Sergei Pankejeff

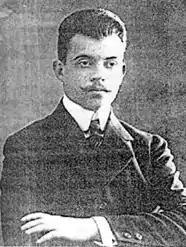
Pankejeff in 1915

Sergei Konstantinovitch Pankejeff (24 December 1886 – 7 May 1979) was a Russian aristocrat from Odesa in the Russian Empire. Pankejeff is best known for being a patient of Sigmund Freud, who gave him the pseudonym of the Wolf Man to protect his identity, after a dream Pankejeff had of a tree full of white wolves.